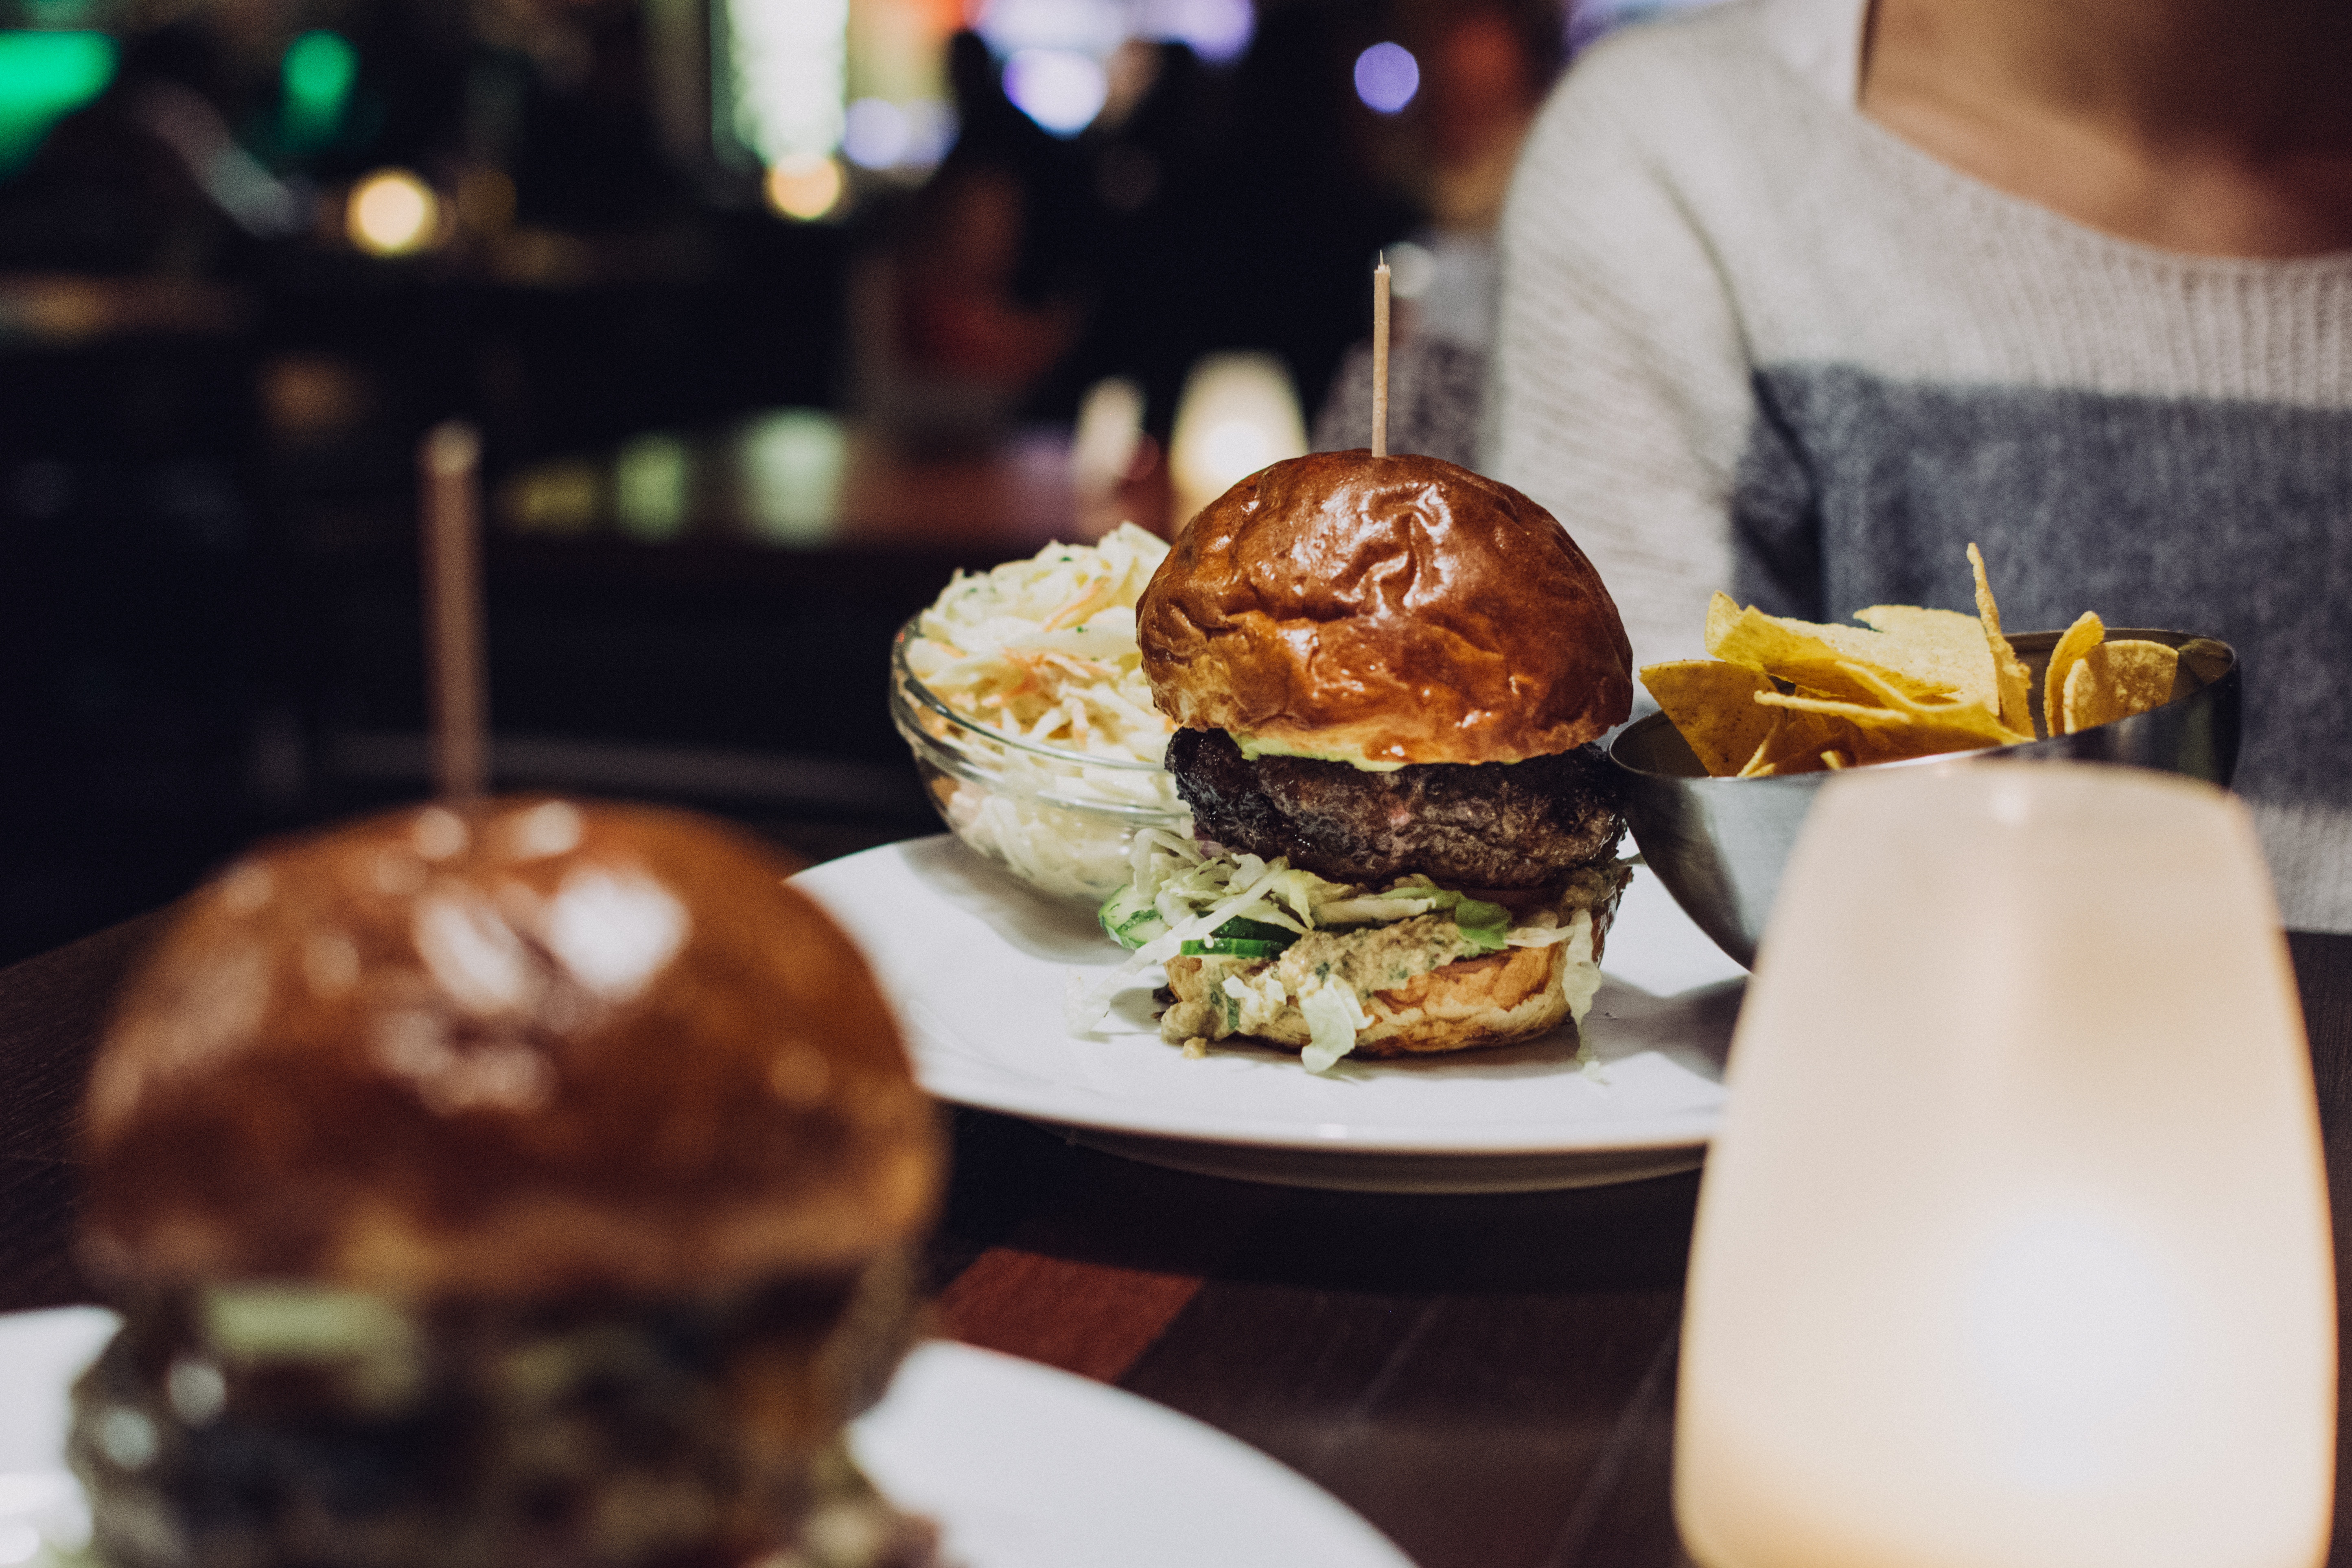
dish, meal, food, plate, breakfast, dessert, fast food, hamburger, burger, sandwich, brunch, chips, slider, coleslaw, flavor, appetizer, junk food, finger food, veggie burger, breakfast sandwich